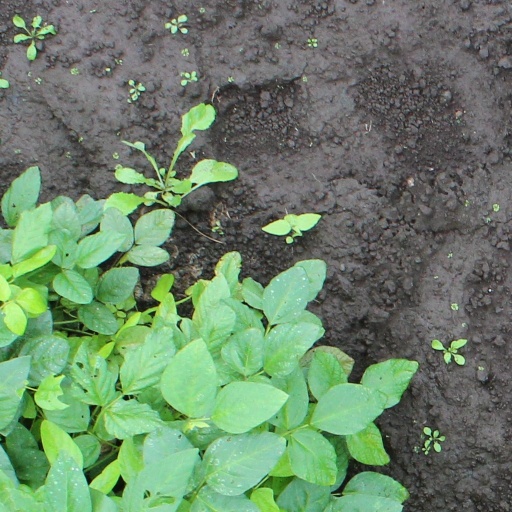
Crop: soybean